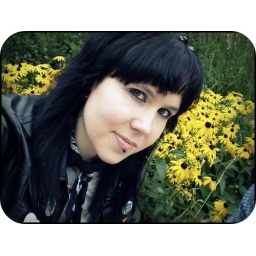
sitting on a side street during the greek 'taste of the danforth' festival in toronto.